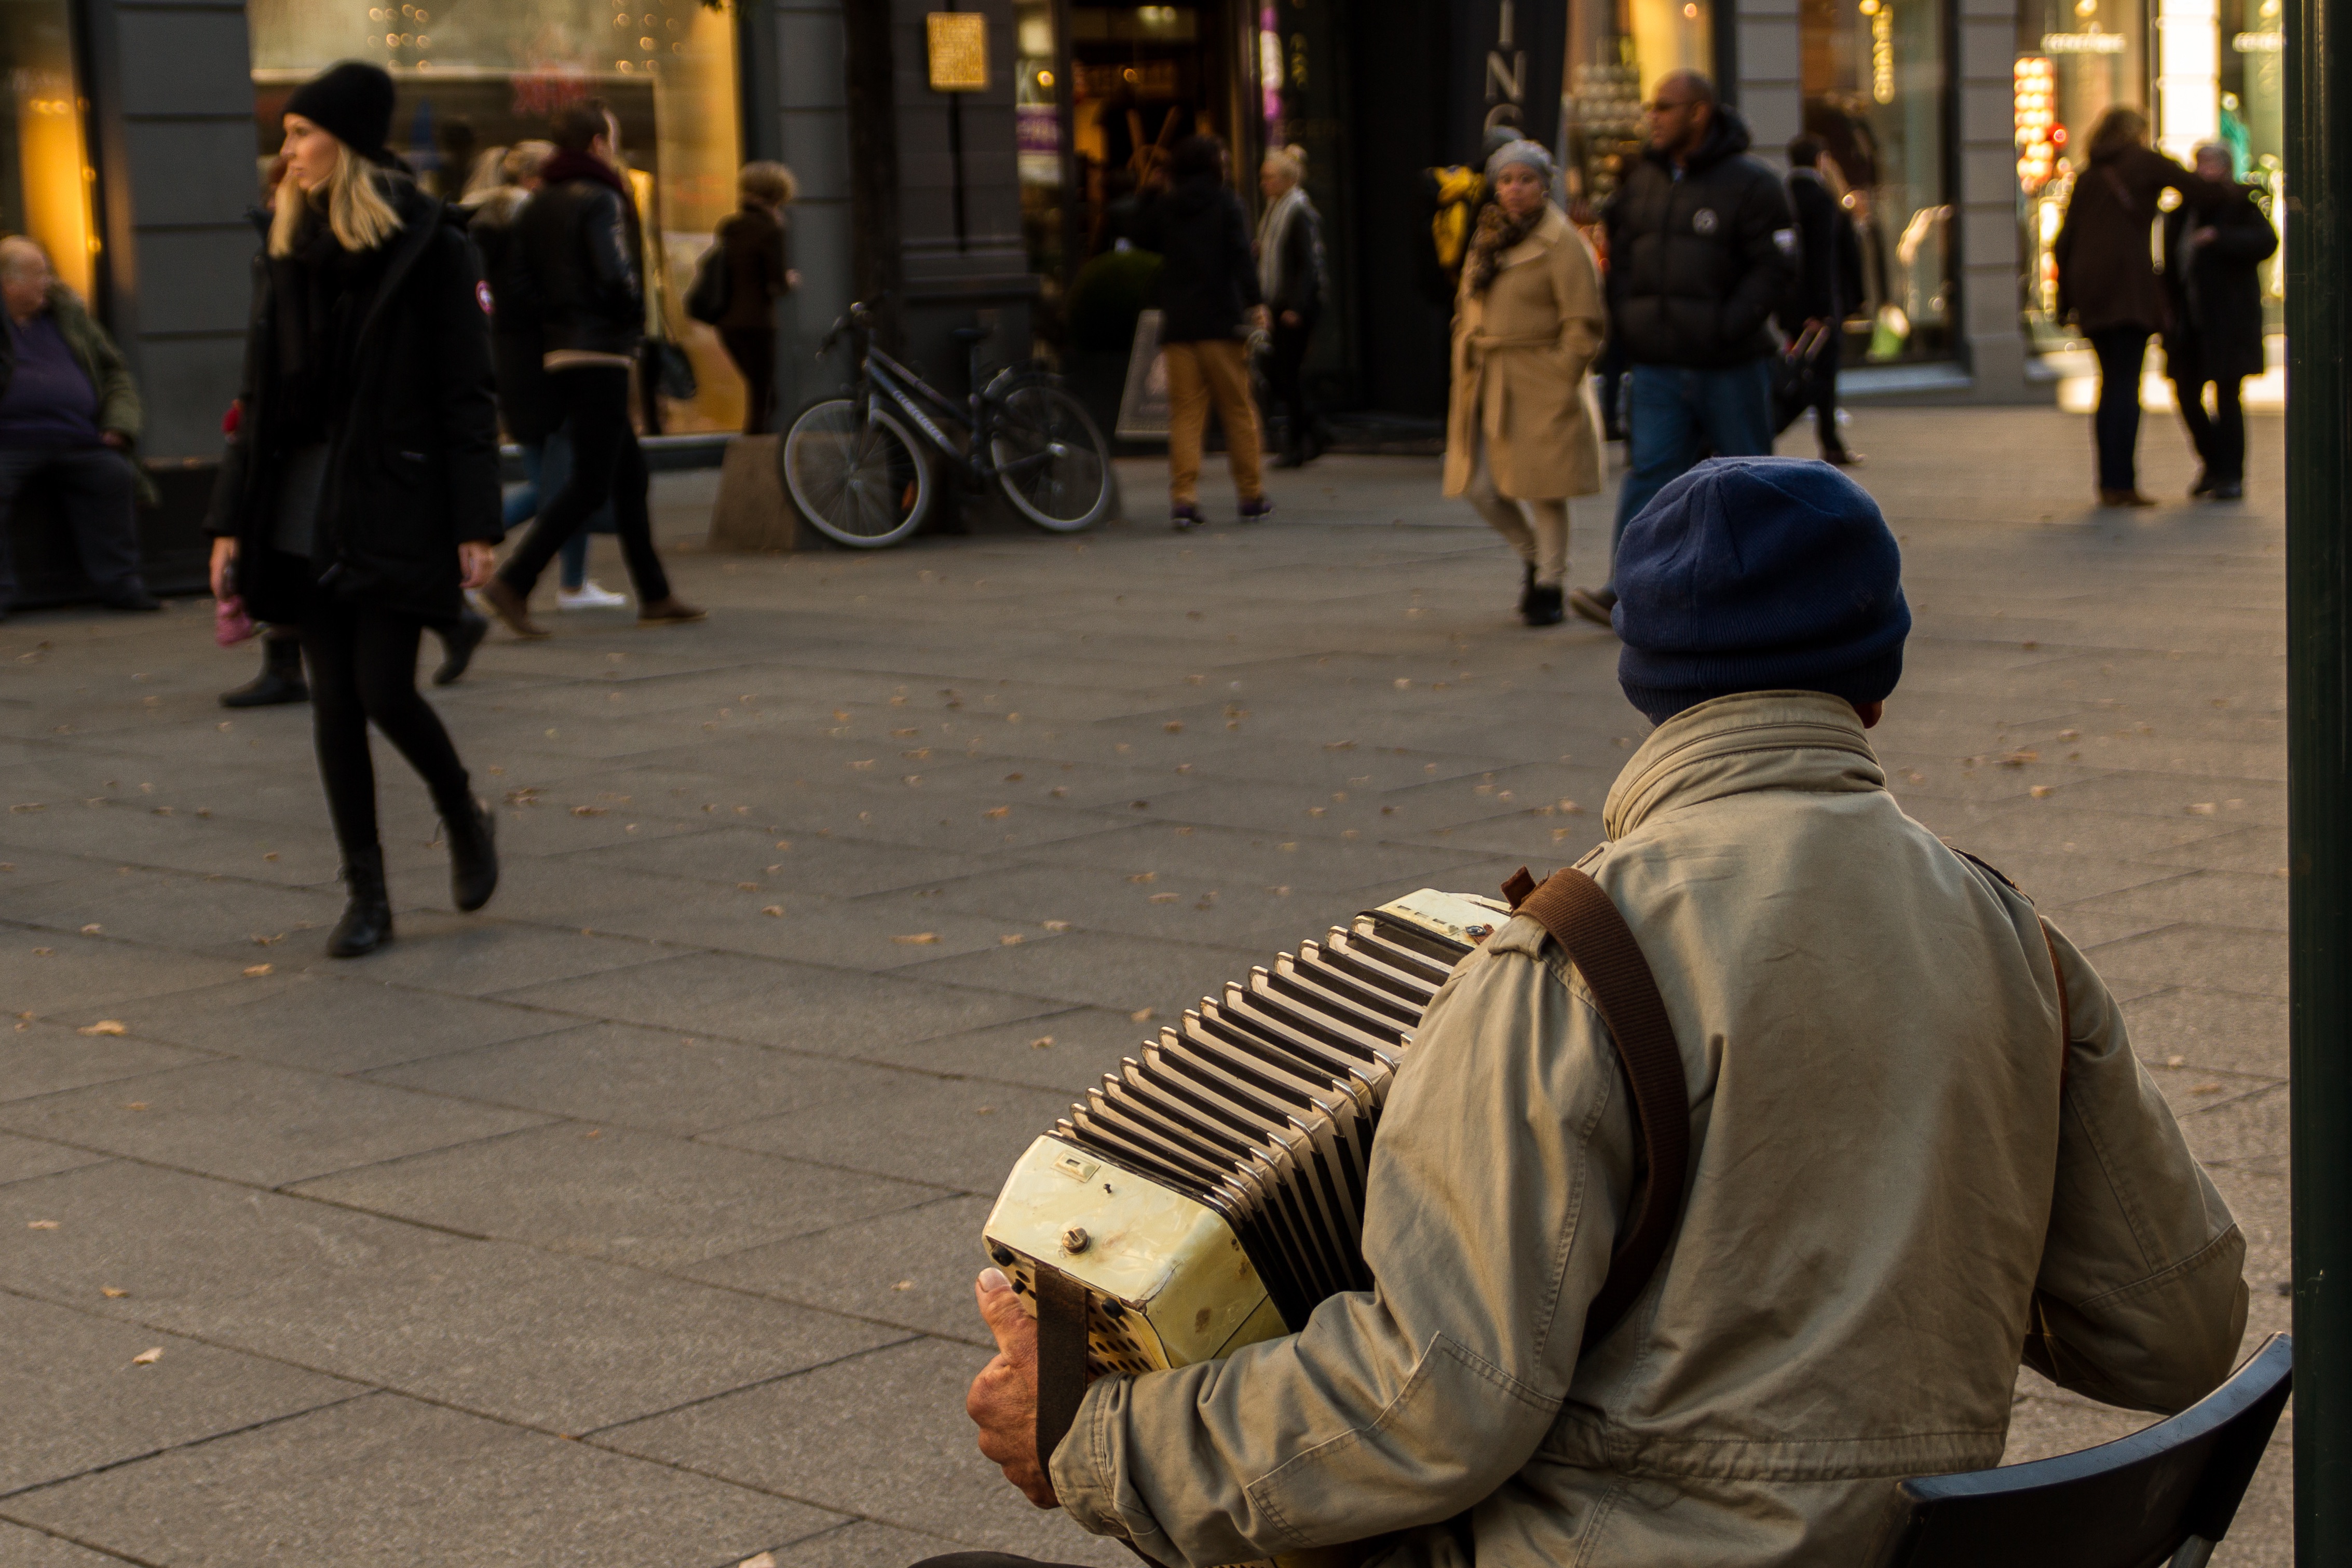
pedestrian, person, people, road, street, crowd, infrastructure, demonstration, protest